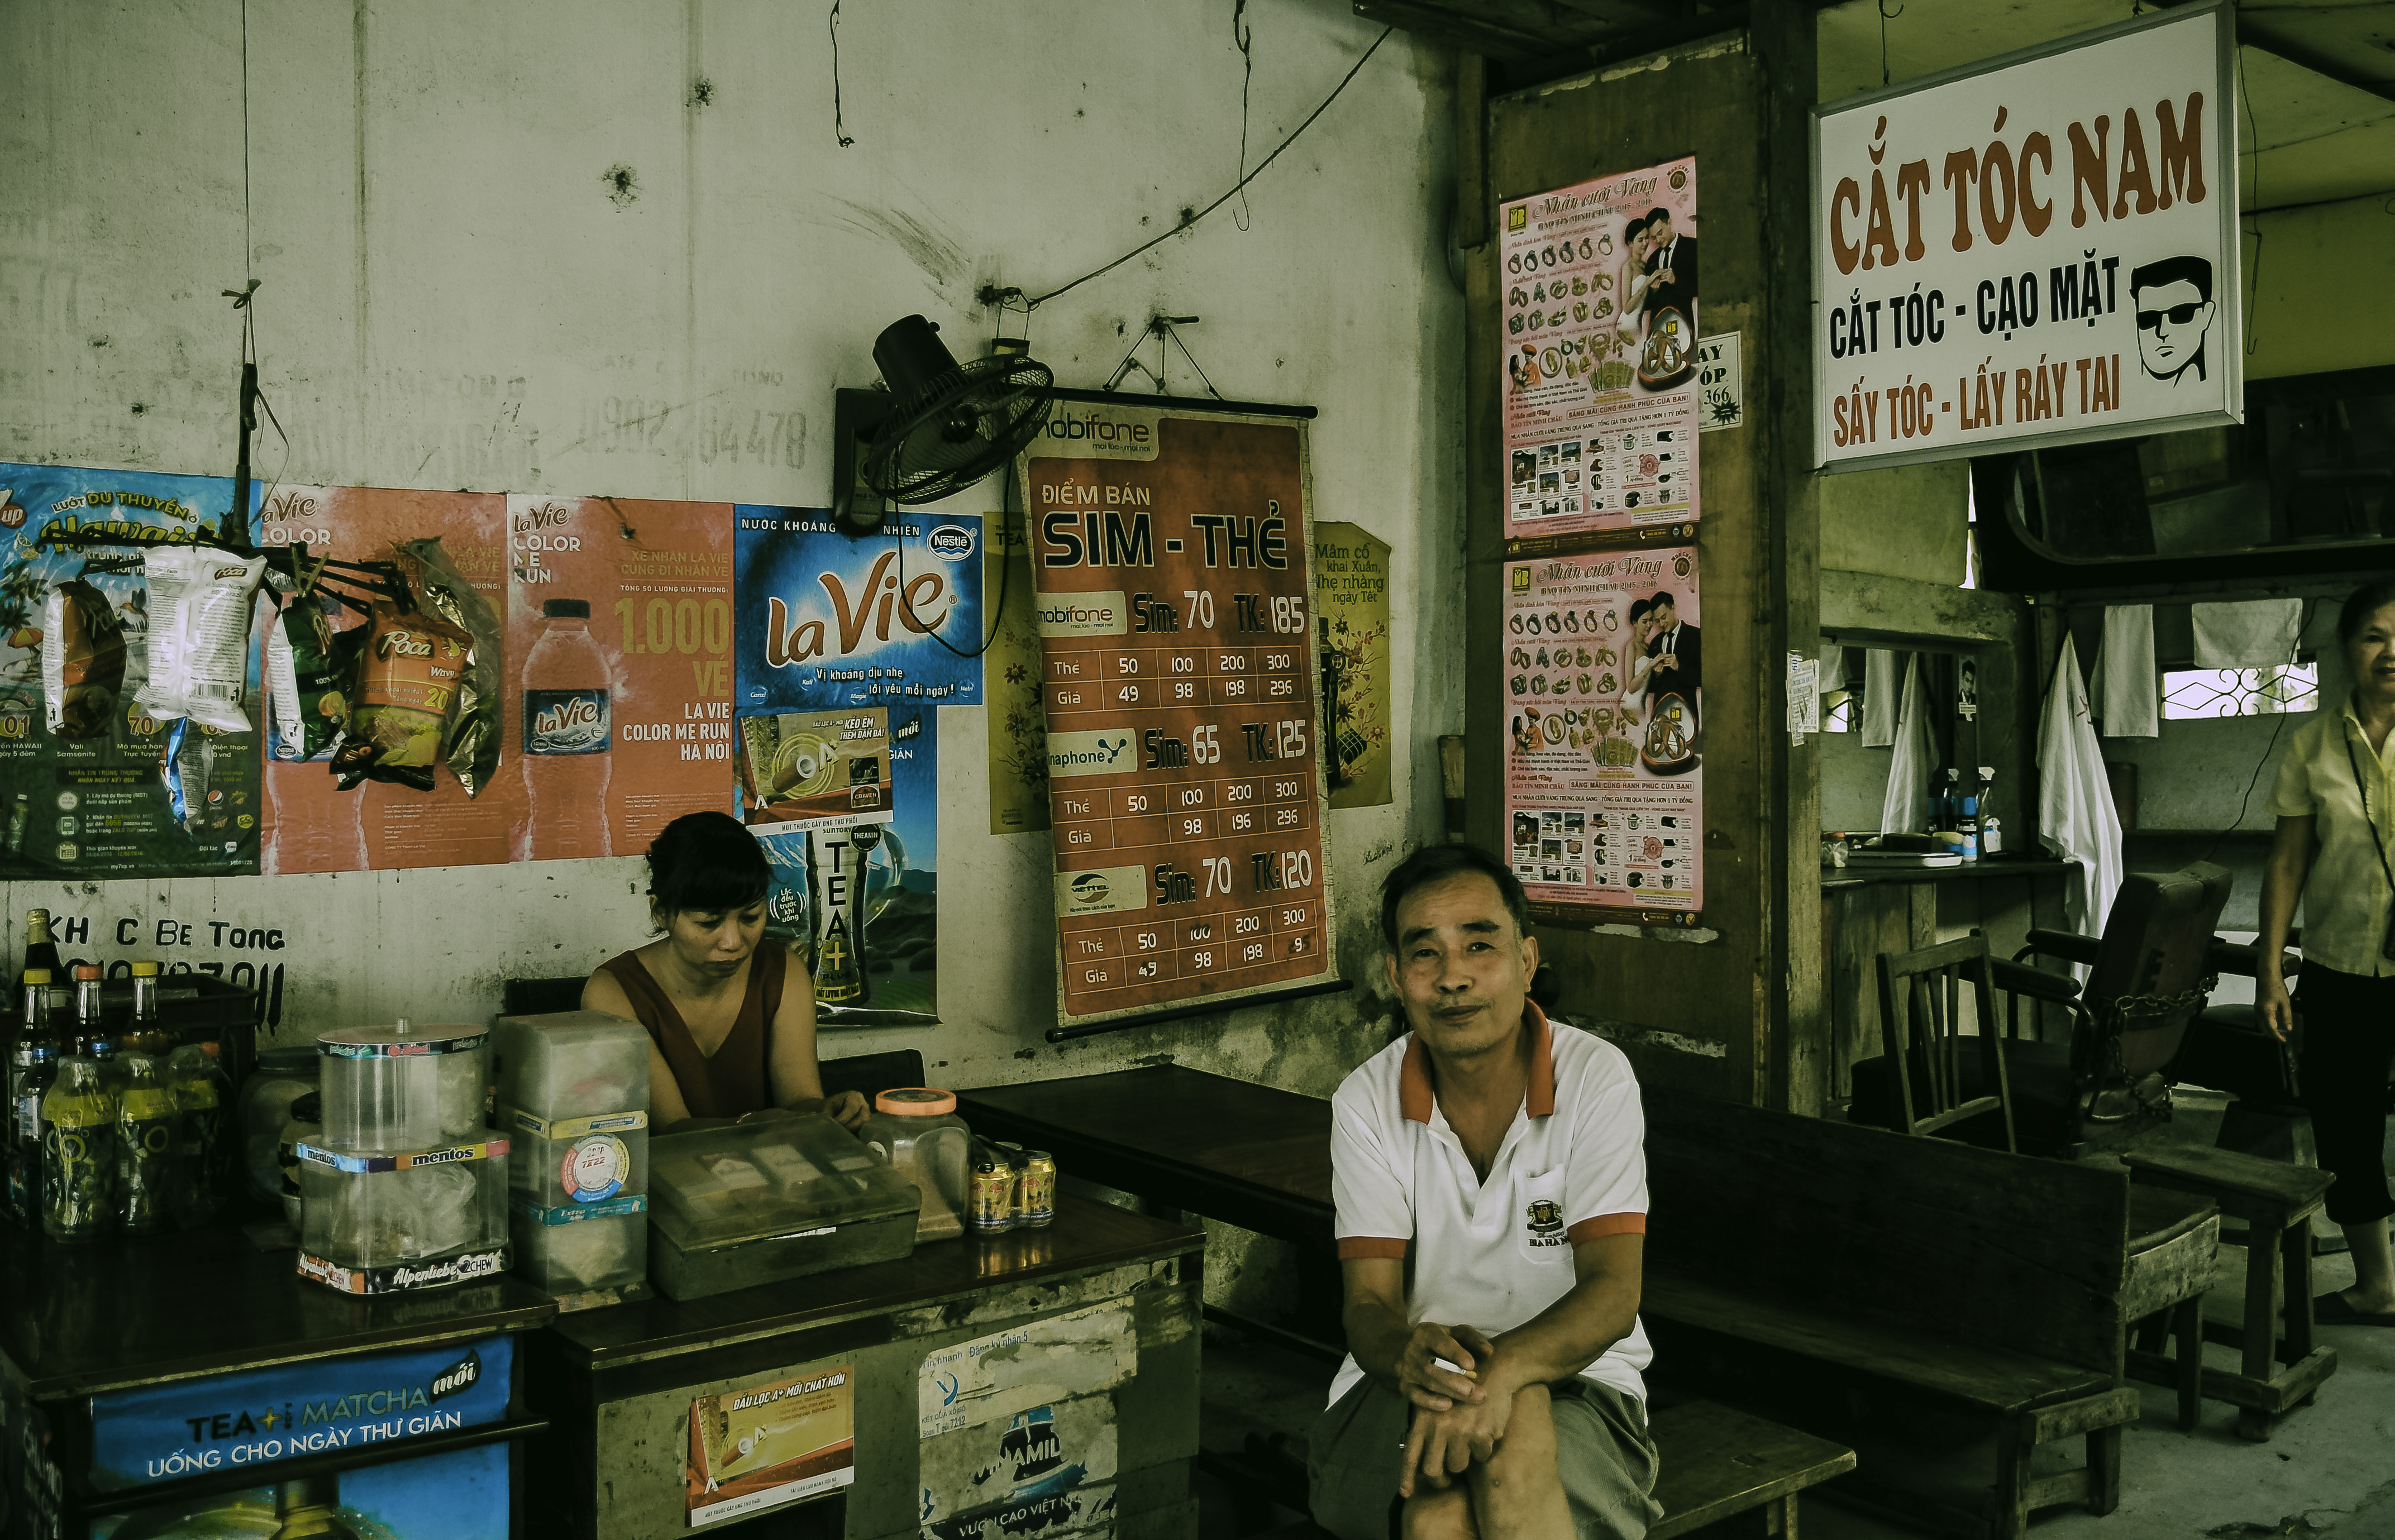
shopkeeper, urban area, building